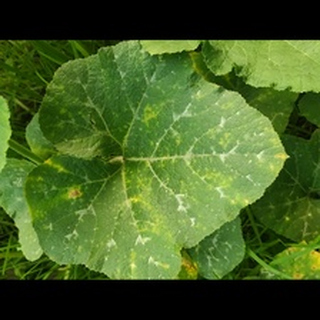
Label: pumpkin_bacterial_leaf_spot